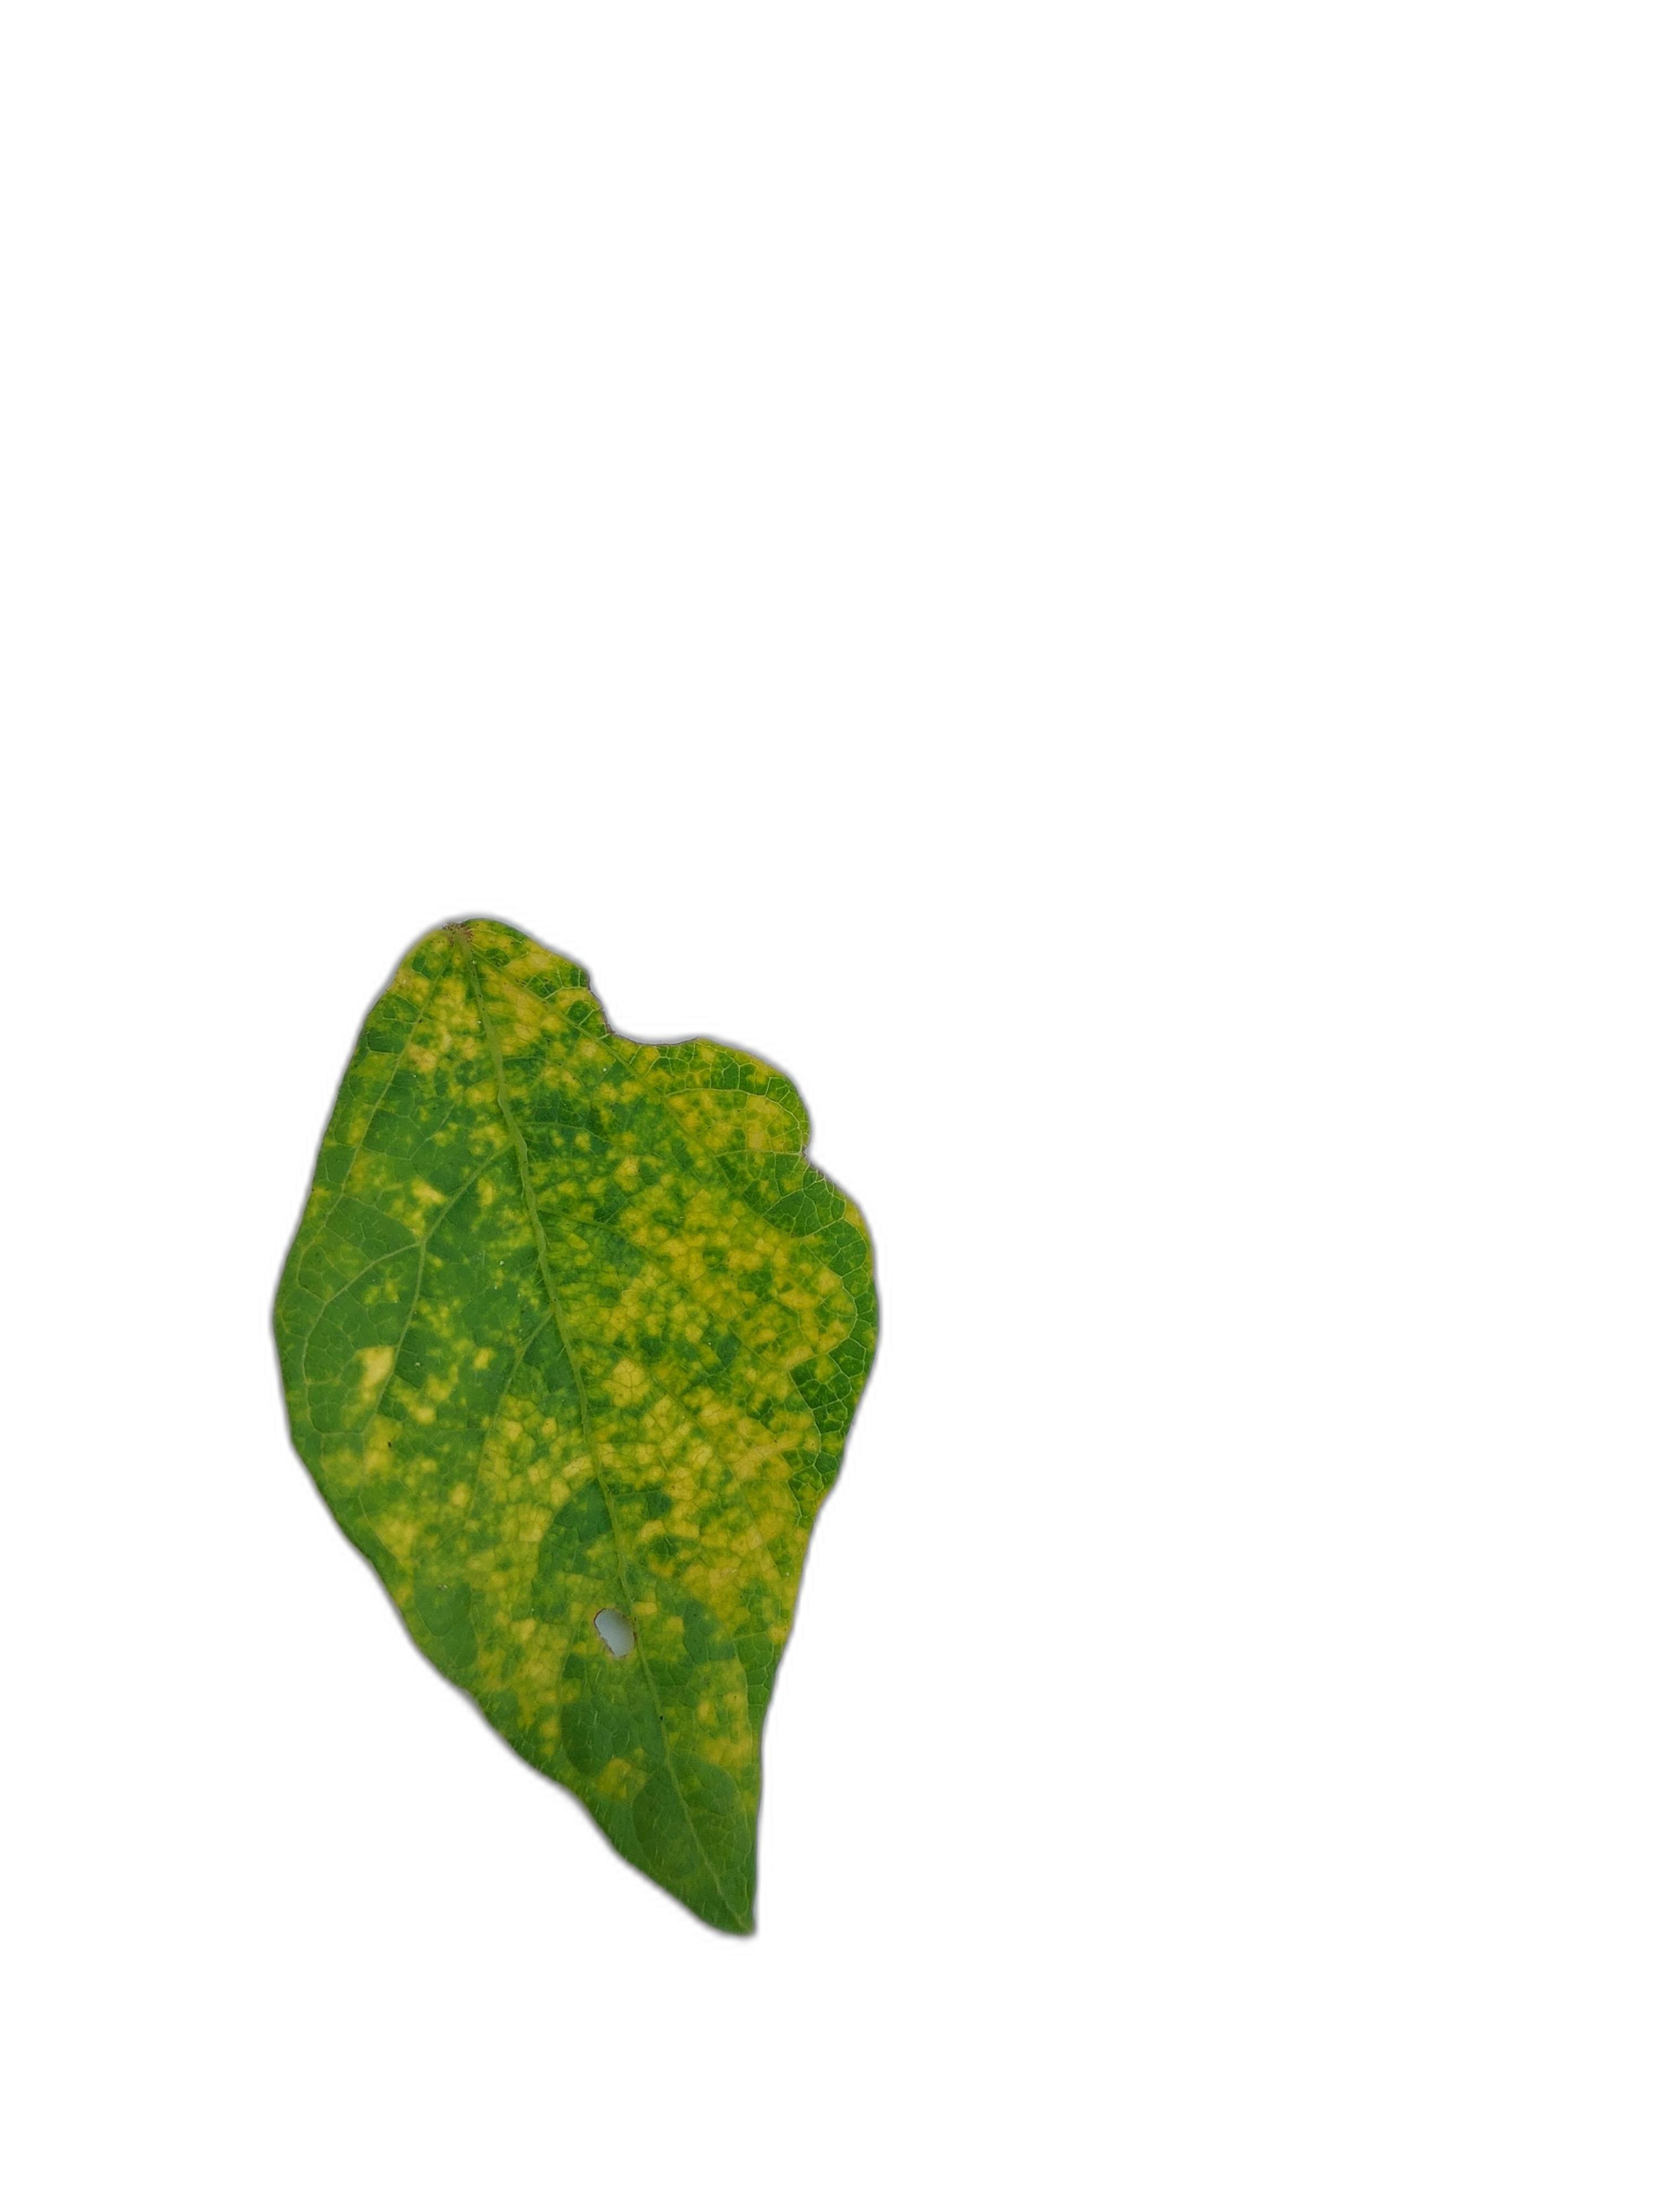
Label: Yellow Mosaic